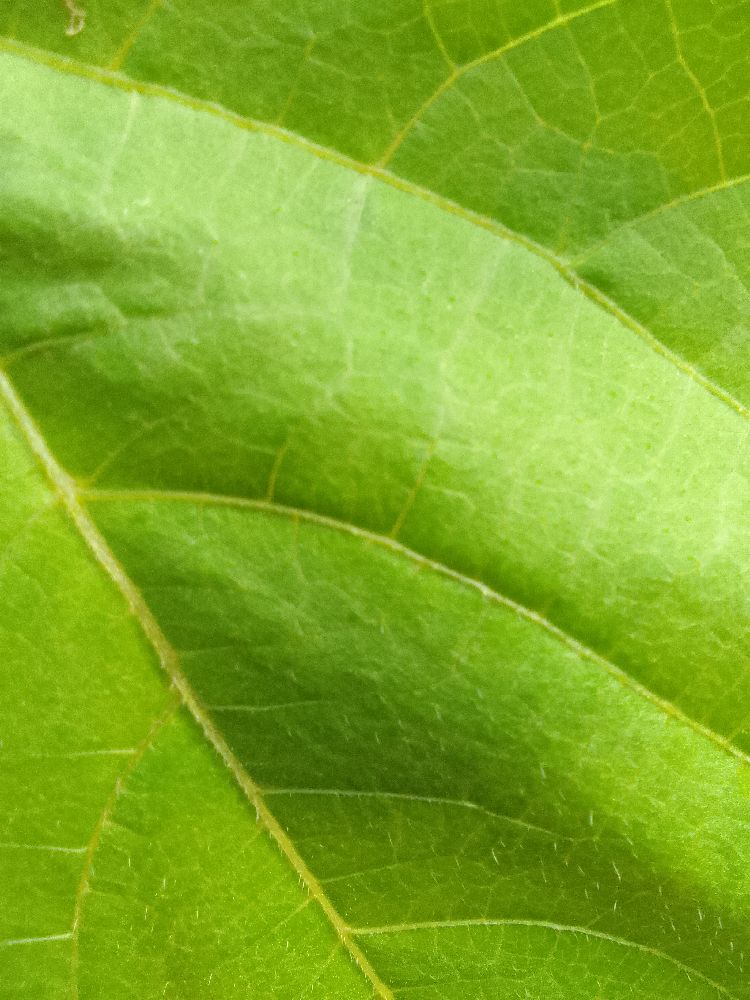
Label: healthy